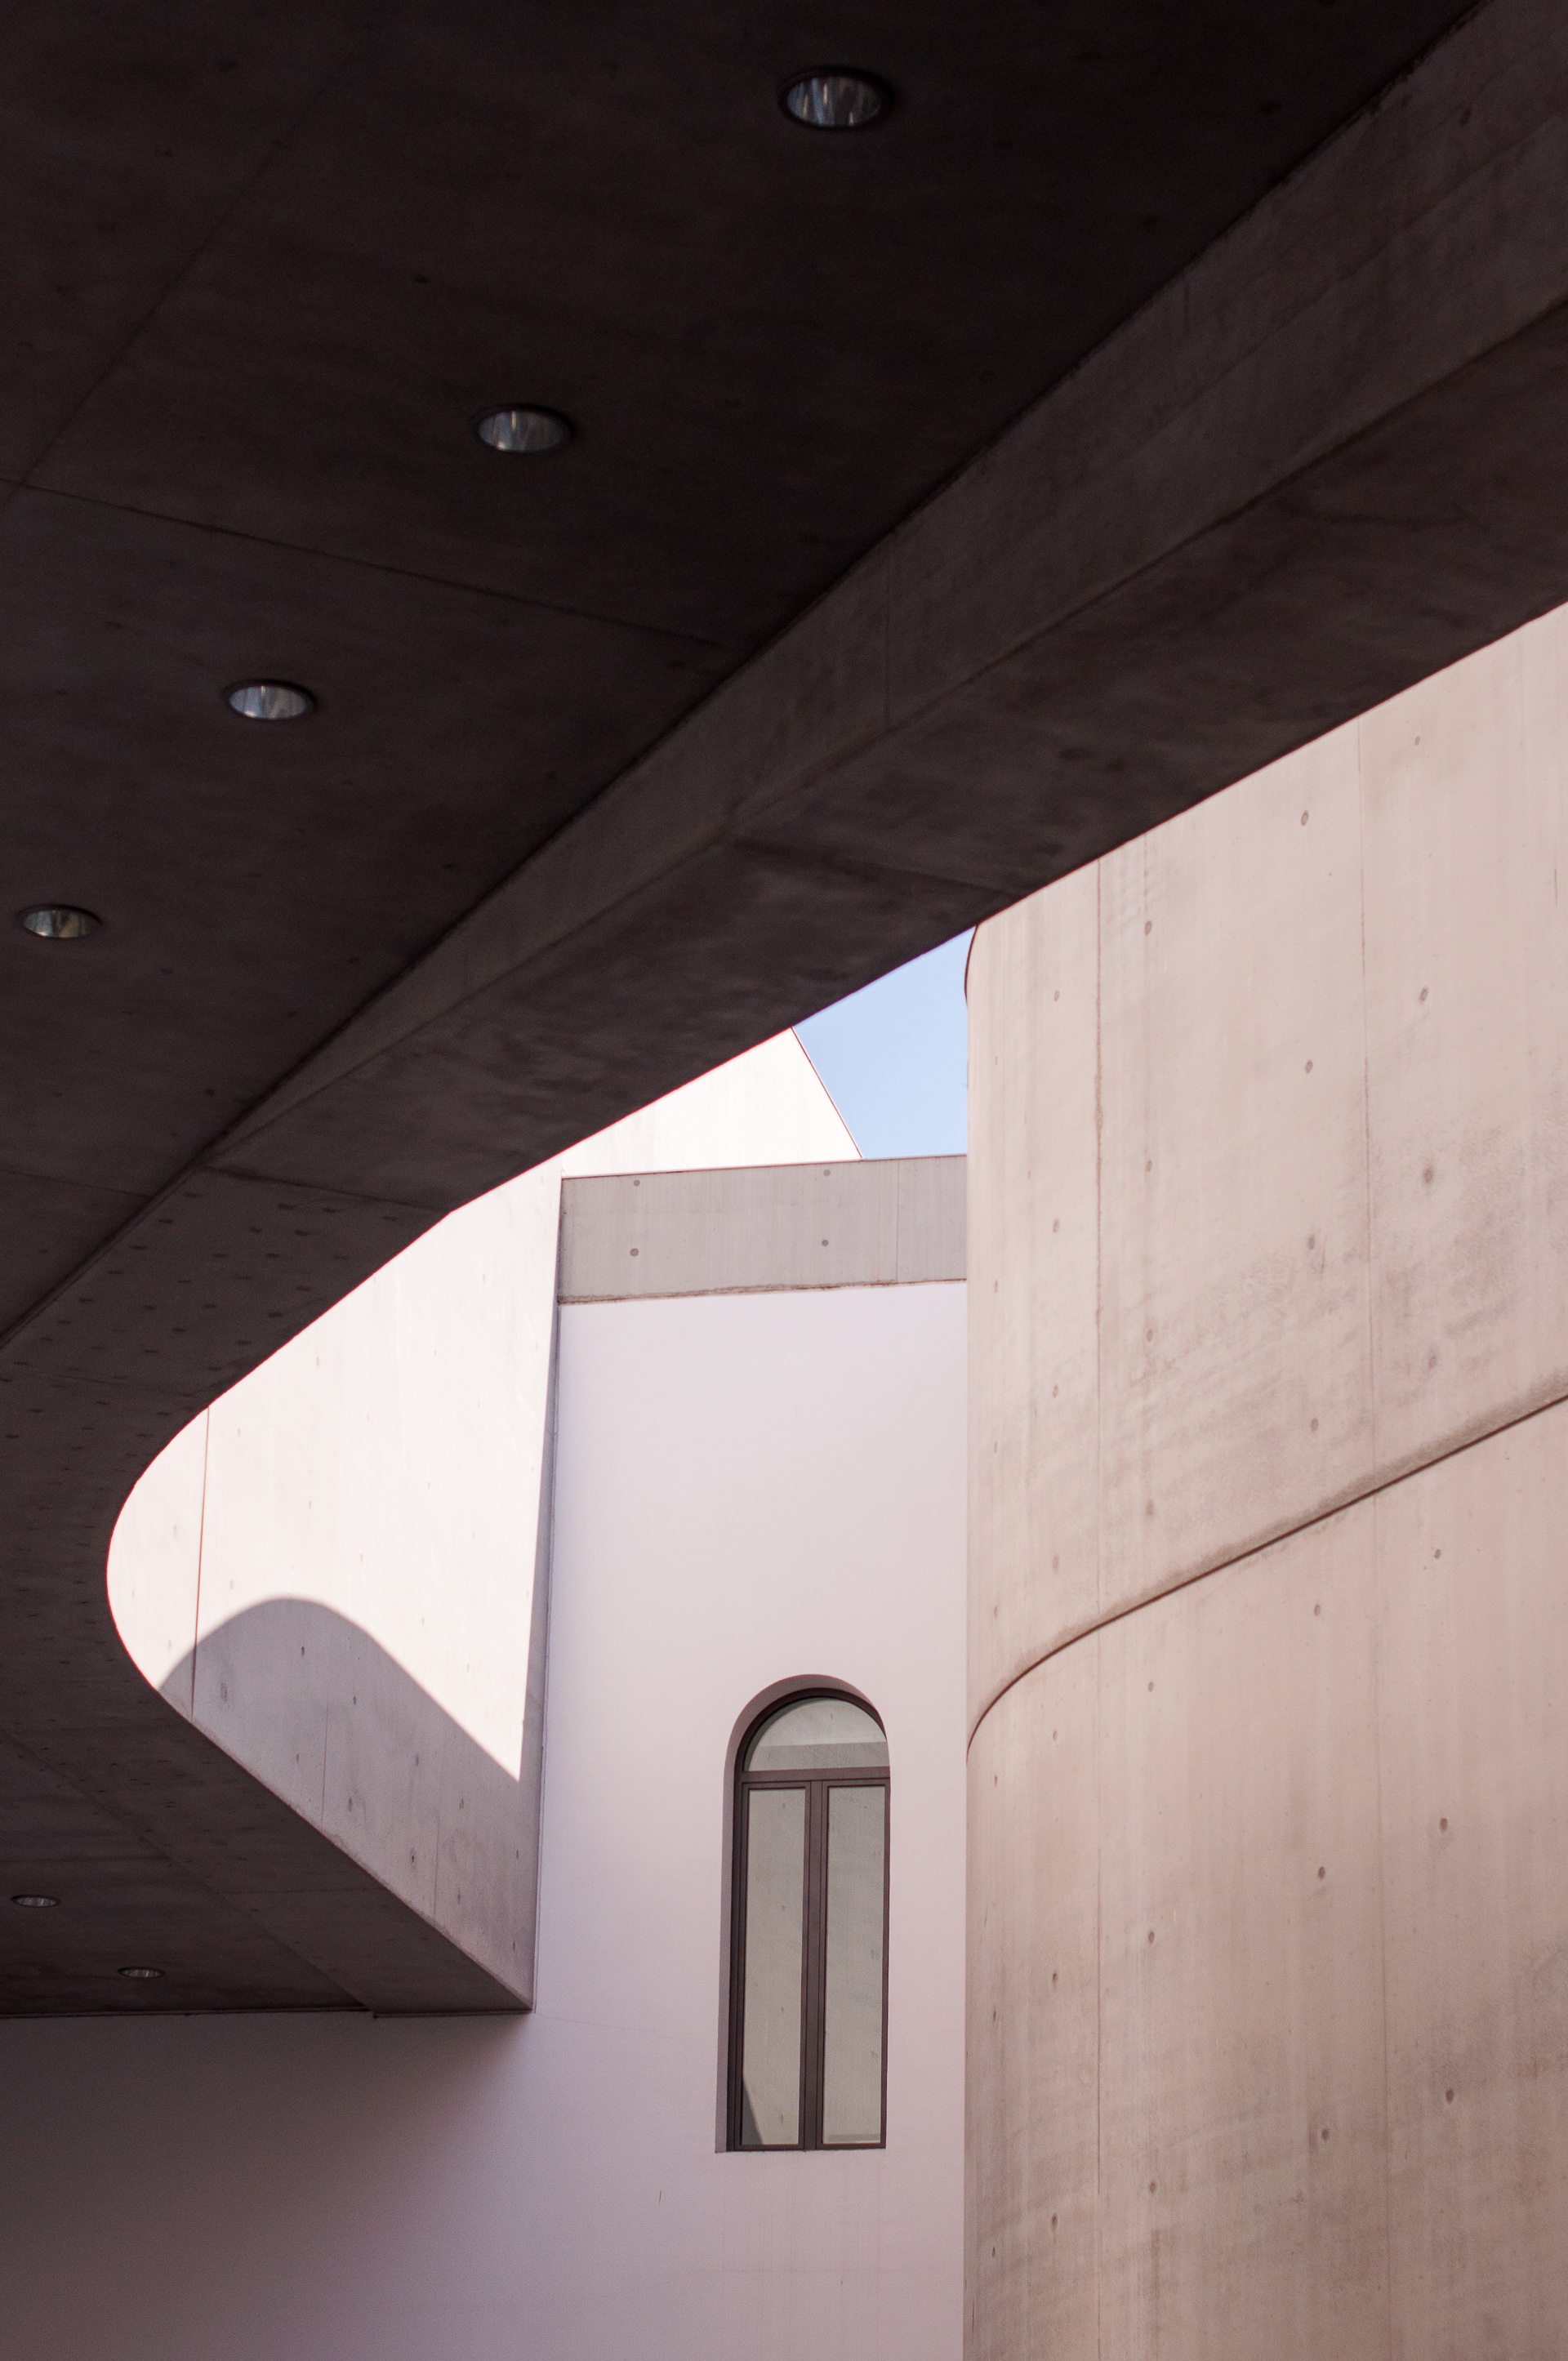
light, architecture, structure, wood, white, house, window, wall, ceiling, construction, line, museum, contrast, professional, lighting, design, walls, symmetry, shape, contemporary art, maxxi, daylighting